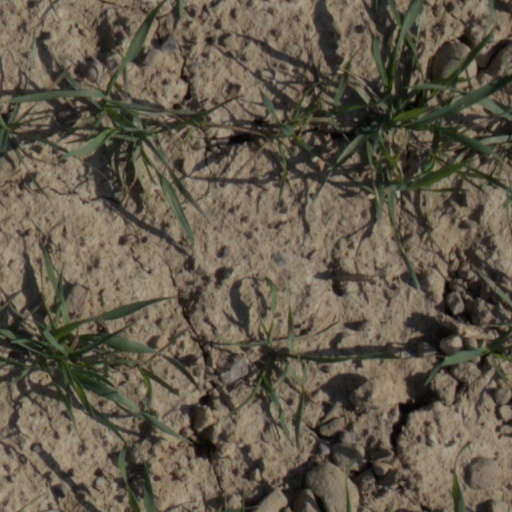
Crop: wheat